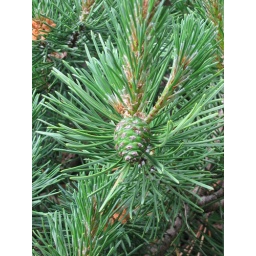
Maturing Mugo pine female cone in spring